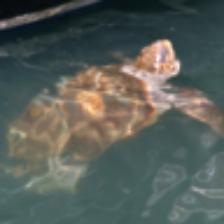
Label: NonHuman